USS Ruchamkin

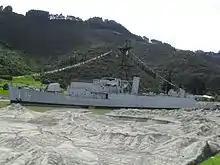
ARC "Córdoba", ex USS "Ruchamkin" on exhibition in Jaime Duque Park, Tocancipá, Colombia

"Ruchamkin" was decommissioned at Little Creek on 24 November 1969 for immediate foreign transfer. She eventually was stricken from the Naval Vessel Register on 31 October 1977.